Xarabank

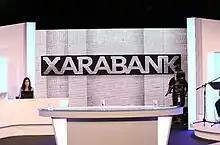
Xarabank new set

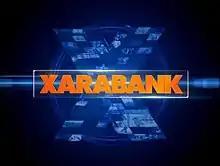
Xarabank's previous logo up to 2016

"Xarabank" was Malta's most watched television programme. "Xarabank" was broadcast every Friday evening on TVM, Malta's national TV station, between October and July each year and has been on air since 4 April 1997 till 2020. "Xarabank" investigates, discusses different issues and sometimes entertains.